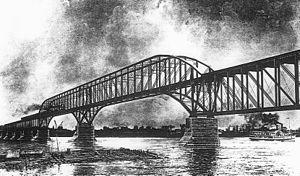
Le pont ferroviaire Saint-Laurent est un pont du Canadien Pacifique traversant le fleuve Saint-Laurent entre LaSalle et la réserve de Kahnawake, au Québec. Situé en amont du pont Honoré-Mercier il est emprunté par les trains de banlieue de la ligne Candiac et par les trains de fret du CP et de CSX Tranportation.